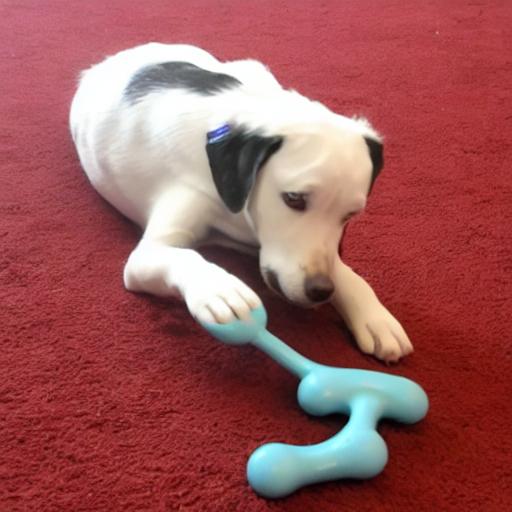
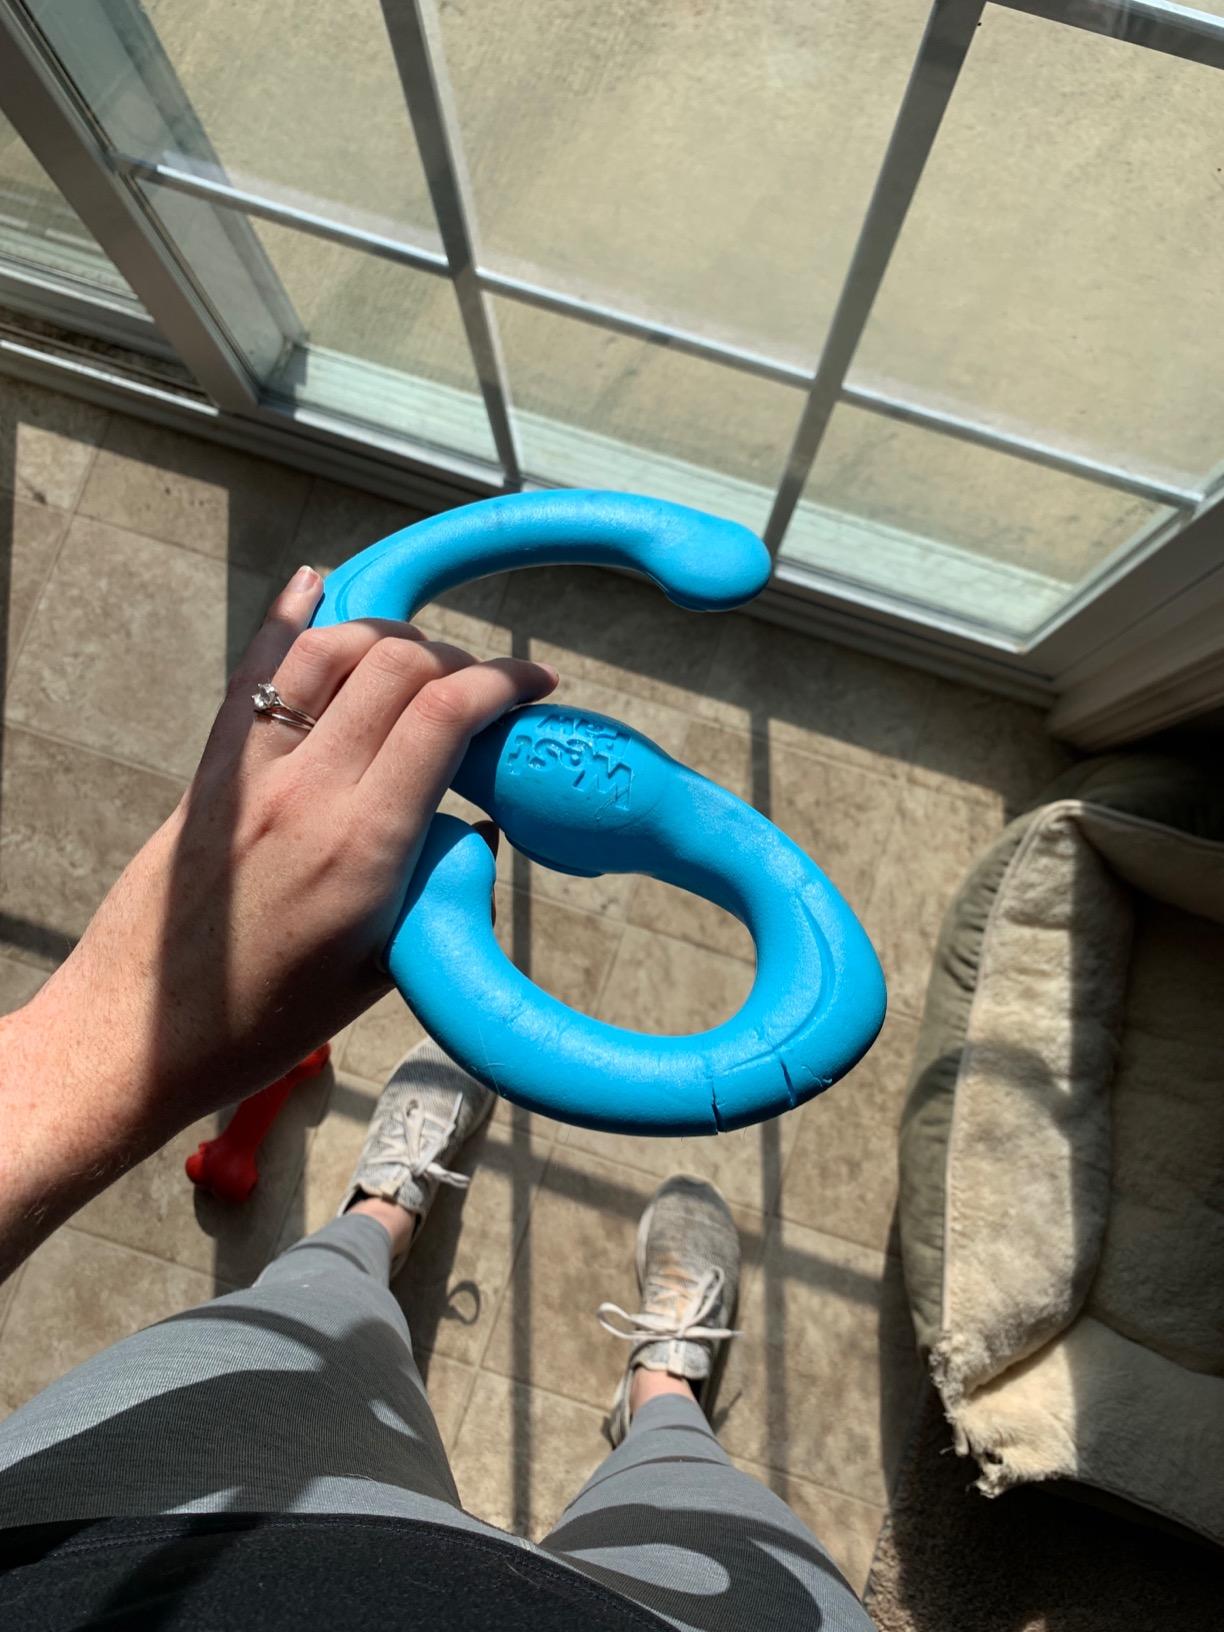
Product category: items_toy
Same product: no